Vultee P-66 Vanguard

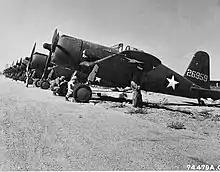
Vultee P-66 Vanguards at Karachi Airfield in India on October 25, 1942.

In 1938, Richard W. Palmer started the detailed design of the V-48 fighter member of the quartet. The aircraft featured a metal-covered, semi-monocoque fuselage and fully retractable landing gear, and was powered by a Pratt & Whitney R-1830 air-cooled radial engine. During construction of the first prototype, a decision was made to lengthen the propeller shaft and install a tight cowling to provide a pointed nose to reduce drag. The first aircraft flew in September 1939 piloted by Vance Breese, and was assigned registration number "NX21755". The fighter was named the Vanguard. On 9 May 1940, the prototype collided with a Lockheed Sirius while landing at Vultee airfield, the impact severing one main undercarriage leg. Nevertheless, Breese skillfully landed the airplane with little additional damage. It was subsequently rebuilt with the orthodox cowling as employed on subsequent machines.